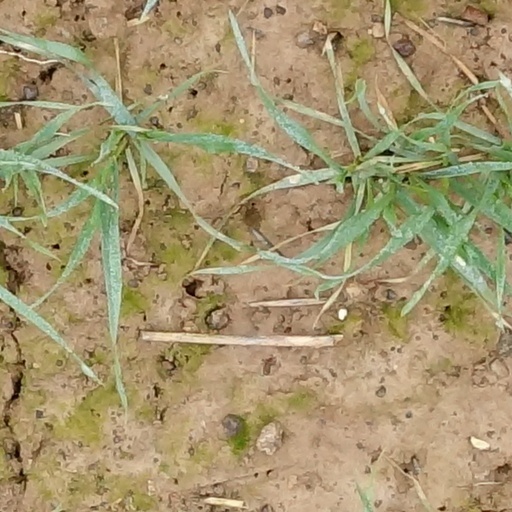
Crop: wheat